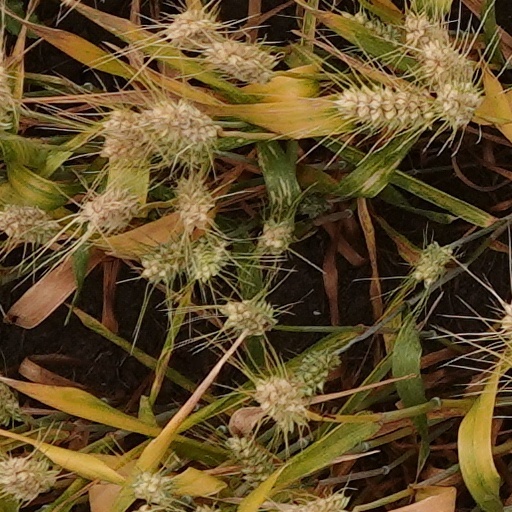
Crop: wheat